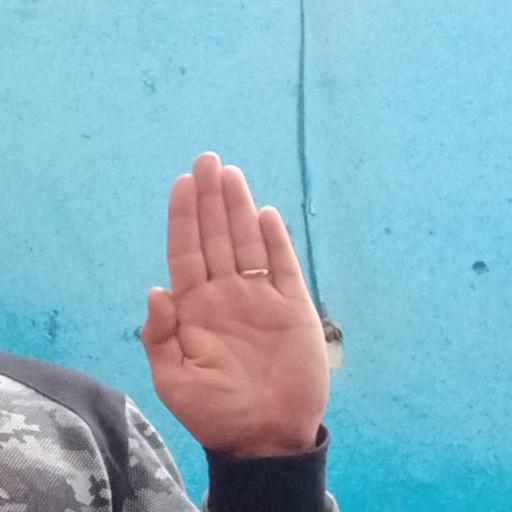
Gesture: stop